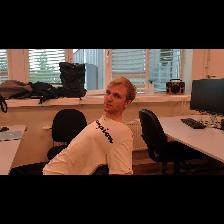
Label: Human